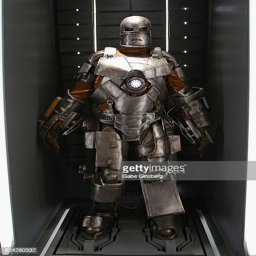
a statue of the suit on display